Villa Panorama

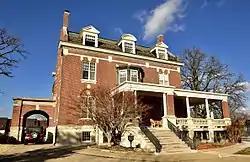

Villa Panorama is a historic home located in Jefferson City, Cole County, Missouri. It was built in 1907, and is a -story, Colonial Revival style brick dwelling. It sits on a rough ashlar limestone basement and has a slate gambrel roof with dormers. It features an entrance portico and porte cochere. Also on the property are the contributing brick carriage house, pump house, and landscaped property with stone grotto.